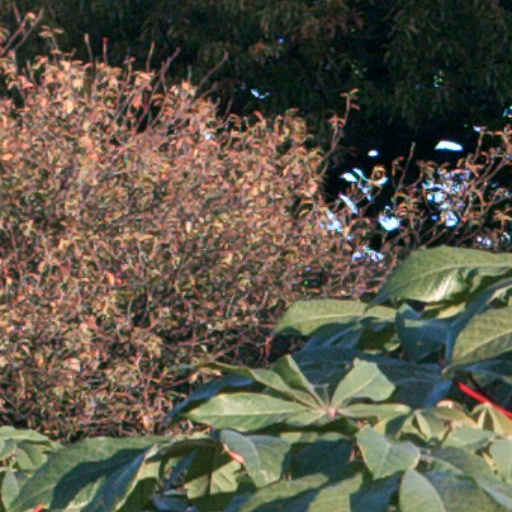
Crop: cassava